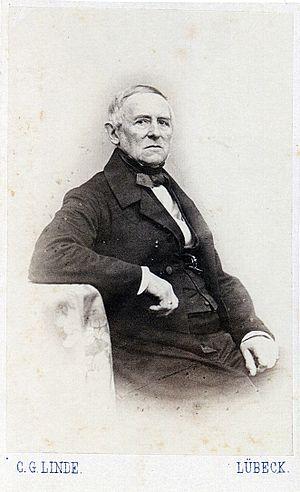
La Bene Merenti est une pièce commémorative en or, la plus haute distinction de la ville hanséatique de Lübeck. Création de l'artiste Adolph von Menzel, elle représente la déesse allégorique de la ville Lubeca.